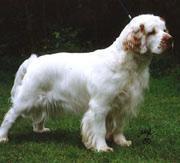
clumber